St. John's Cathedral (Jacksonville)

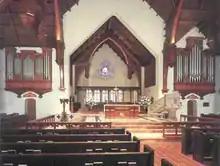
Cathedral interior

The congregation was founded in 1834 as St. John's Parish. It is one of the seven original parishes dating to the reception of the Diocese of Florida into the Episcopal General Convention in 1838. According to the cornerstone for the present Cathedral, the first St. Johns Church was built in 1842 and burned in 1862 during the American Civil War. In the early 1870s, Edward Tuckerman Potter designed a new St. Johns and initial construction began in 1873. The church was completed and dedicated in 1877. This building burned in the Great Fire of 1901, which destroyed most of Downtown Jacksonville, and the next year a new church was designed by Howard Nott Potter of the firm Snelling and Potter. St. John's Cathedral was completed and consecrated in 1906.